Perseverance Harbour

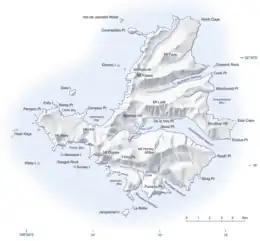
Map of Campbell Island / Motu Ihupuku

Perseverance Harbour, also known as South harbour, is a large indentation in the coast of Campbell Island / Motu Ihupuku, one of New Zealand's subantarctic outlying islands. The harbour is a long lateral fissure which reaches the ocean in the island's southeast, and is overlooked by the island's highest point, Mount Honey. The Campbell Island Meteorological Station lies at the western end of the harbour.